Emilio Milutinović

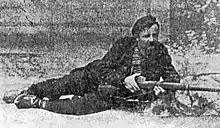
Emilio Milutinović in the early 20th century.

Emilio Milutinović (Serbian: Емилио Милутиновић; 1870 – after 1919) was a Chetnik voivode in Old Serbia during the struggle for Macedonia. As a subject of Austria-Hungary at the turn of the twentieth century, he was called to serve in the army but later his conscience would not allow him to continue because it went against his patriotic feelings as a Serb. He deserted and fled to Serbia where he entered the Serbian army with the rank of sergeant. From the year 1904, he was a Chetnik in the company of Đorđe Ristić-Skopljance, Vanđel Skopljanče, Rista Starački, and Vojislav Tankosić. Because he had a military education and Chetnik experience at the end of 1905, he was appointed voivode by the Serbian Chetnik Organization to head their staff headquarters in Skopska Crna Gora. Vasilije Trbić was given the task to take Emilio Milutinović to his post in Skopska Crna Gora. But they never reached their destination. On 21 January 1906 (Julian Calendar), Vasilije Trbić came close to losing his entire "četa" of 22 men when a Turkish force together with Albanians from surrounding areas ambushed them at Čelopek (not to be confused with the Fight on Čelopek, the previous year, 1905). Emilio Milutinović, who survived the slaughter with Trbič and a couple of his men, was so grieved that he resigned from further guerrilla action. Later, however, he went on to participate in both Balkan Wars and the Great War as a Chetnik volunteer.